Mystic Marriage of Saint Catherine (Procaccini)

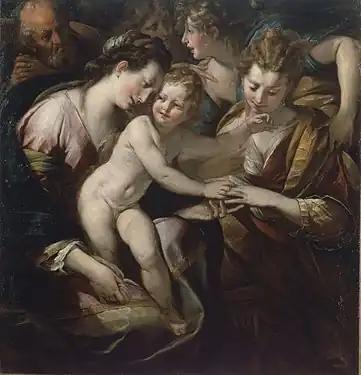
"Mystic Marriage of Saint Catherine" (c. 1616-1620)

Mystic Marriage of Saint Catherine is a c.1616-1620 oil on canvas painting by Giulio Cesare Procaccini, now in the Pinacoteca di Brera in Milan. It is one of the artist's last works, influenced by Correggio, Titian's allegories and Leonardo da Vinci's "The Virgin and Child with Saint Anne" (Louvre).